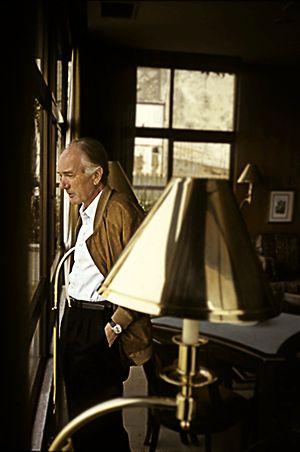
Thomas Bernhard est un écrivain et dramaturge autrichien né le 9 février 1931 à Heerlen et mort le 12 février 1989 à Gmunden.